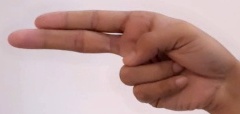
ASL sign: H